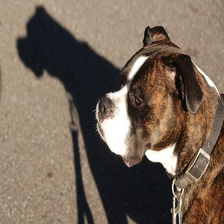
Species: dog
Breed: boxer